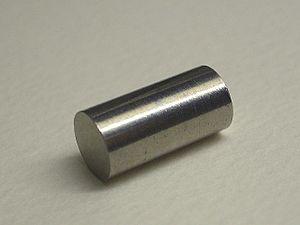
Le molybdène est l'élément chimique de numéro atomique 42, de symbole Mo.